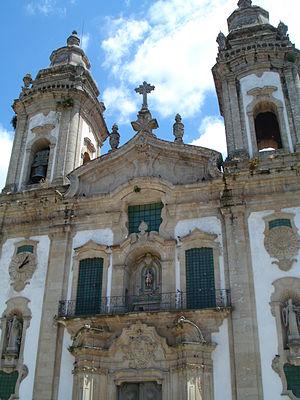
Cabeceiras de Basto est une municipalité du Portugal, située dans le district de Braga et la région Nord.